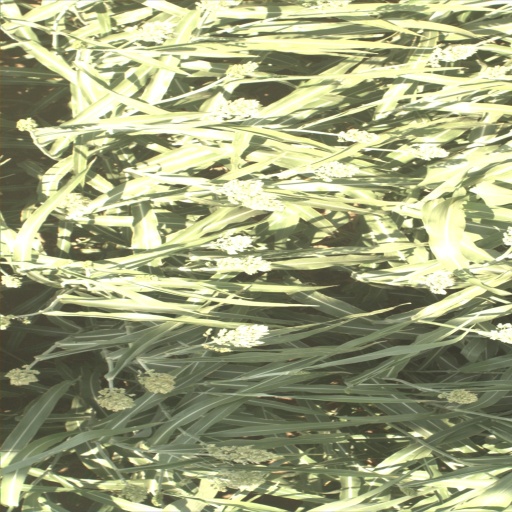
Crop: sorghum